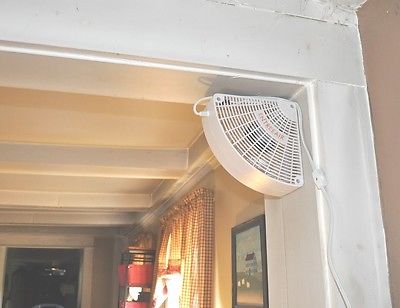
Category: fan